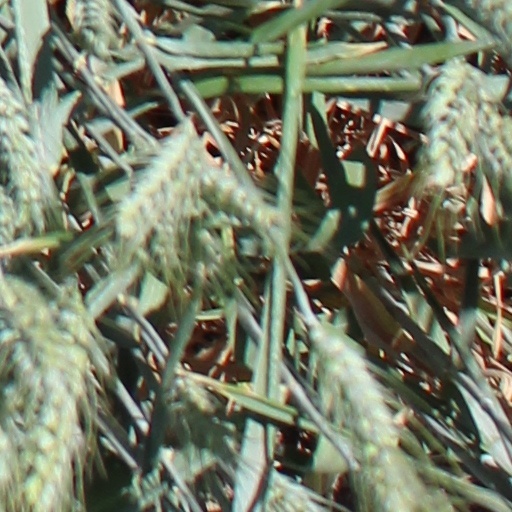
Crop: wheat